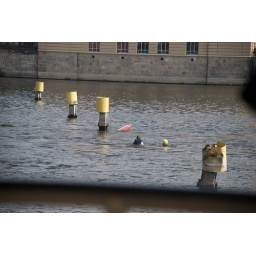
They have a green boat under water, that red/white one is someone elses